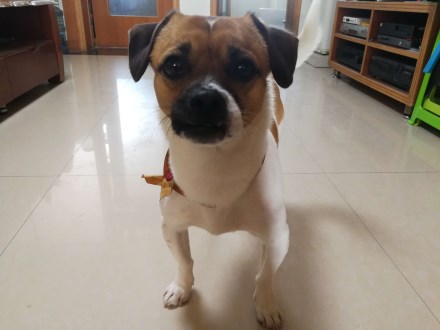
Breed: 3336-n000121-chinese_rural_dog